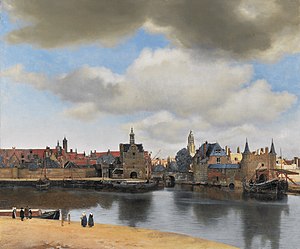
Johannes Vermeer / Motiver / Byen Delft
Udsigt over Delft, c.1660/1
Johannes Vermeer var en nederlandsk kunstmaler, der regnes som en af den nordeuropæiske baroks mest talentfulde malere. Han var aktiv i den Den hollandske guldalder, hvor landet var inde i en periode af uset politisk, økonomisk og kulturel storhed.